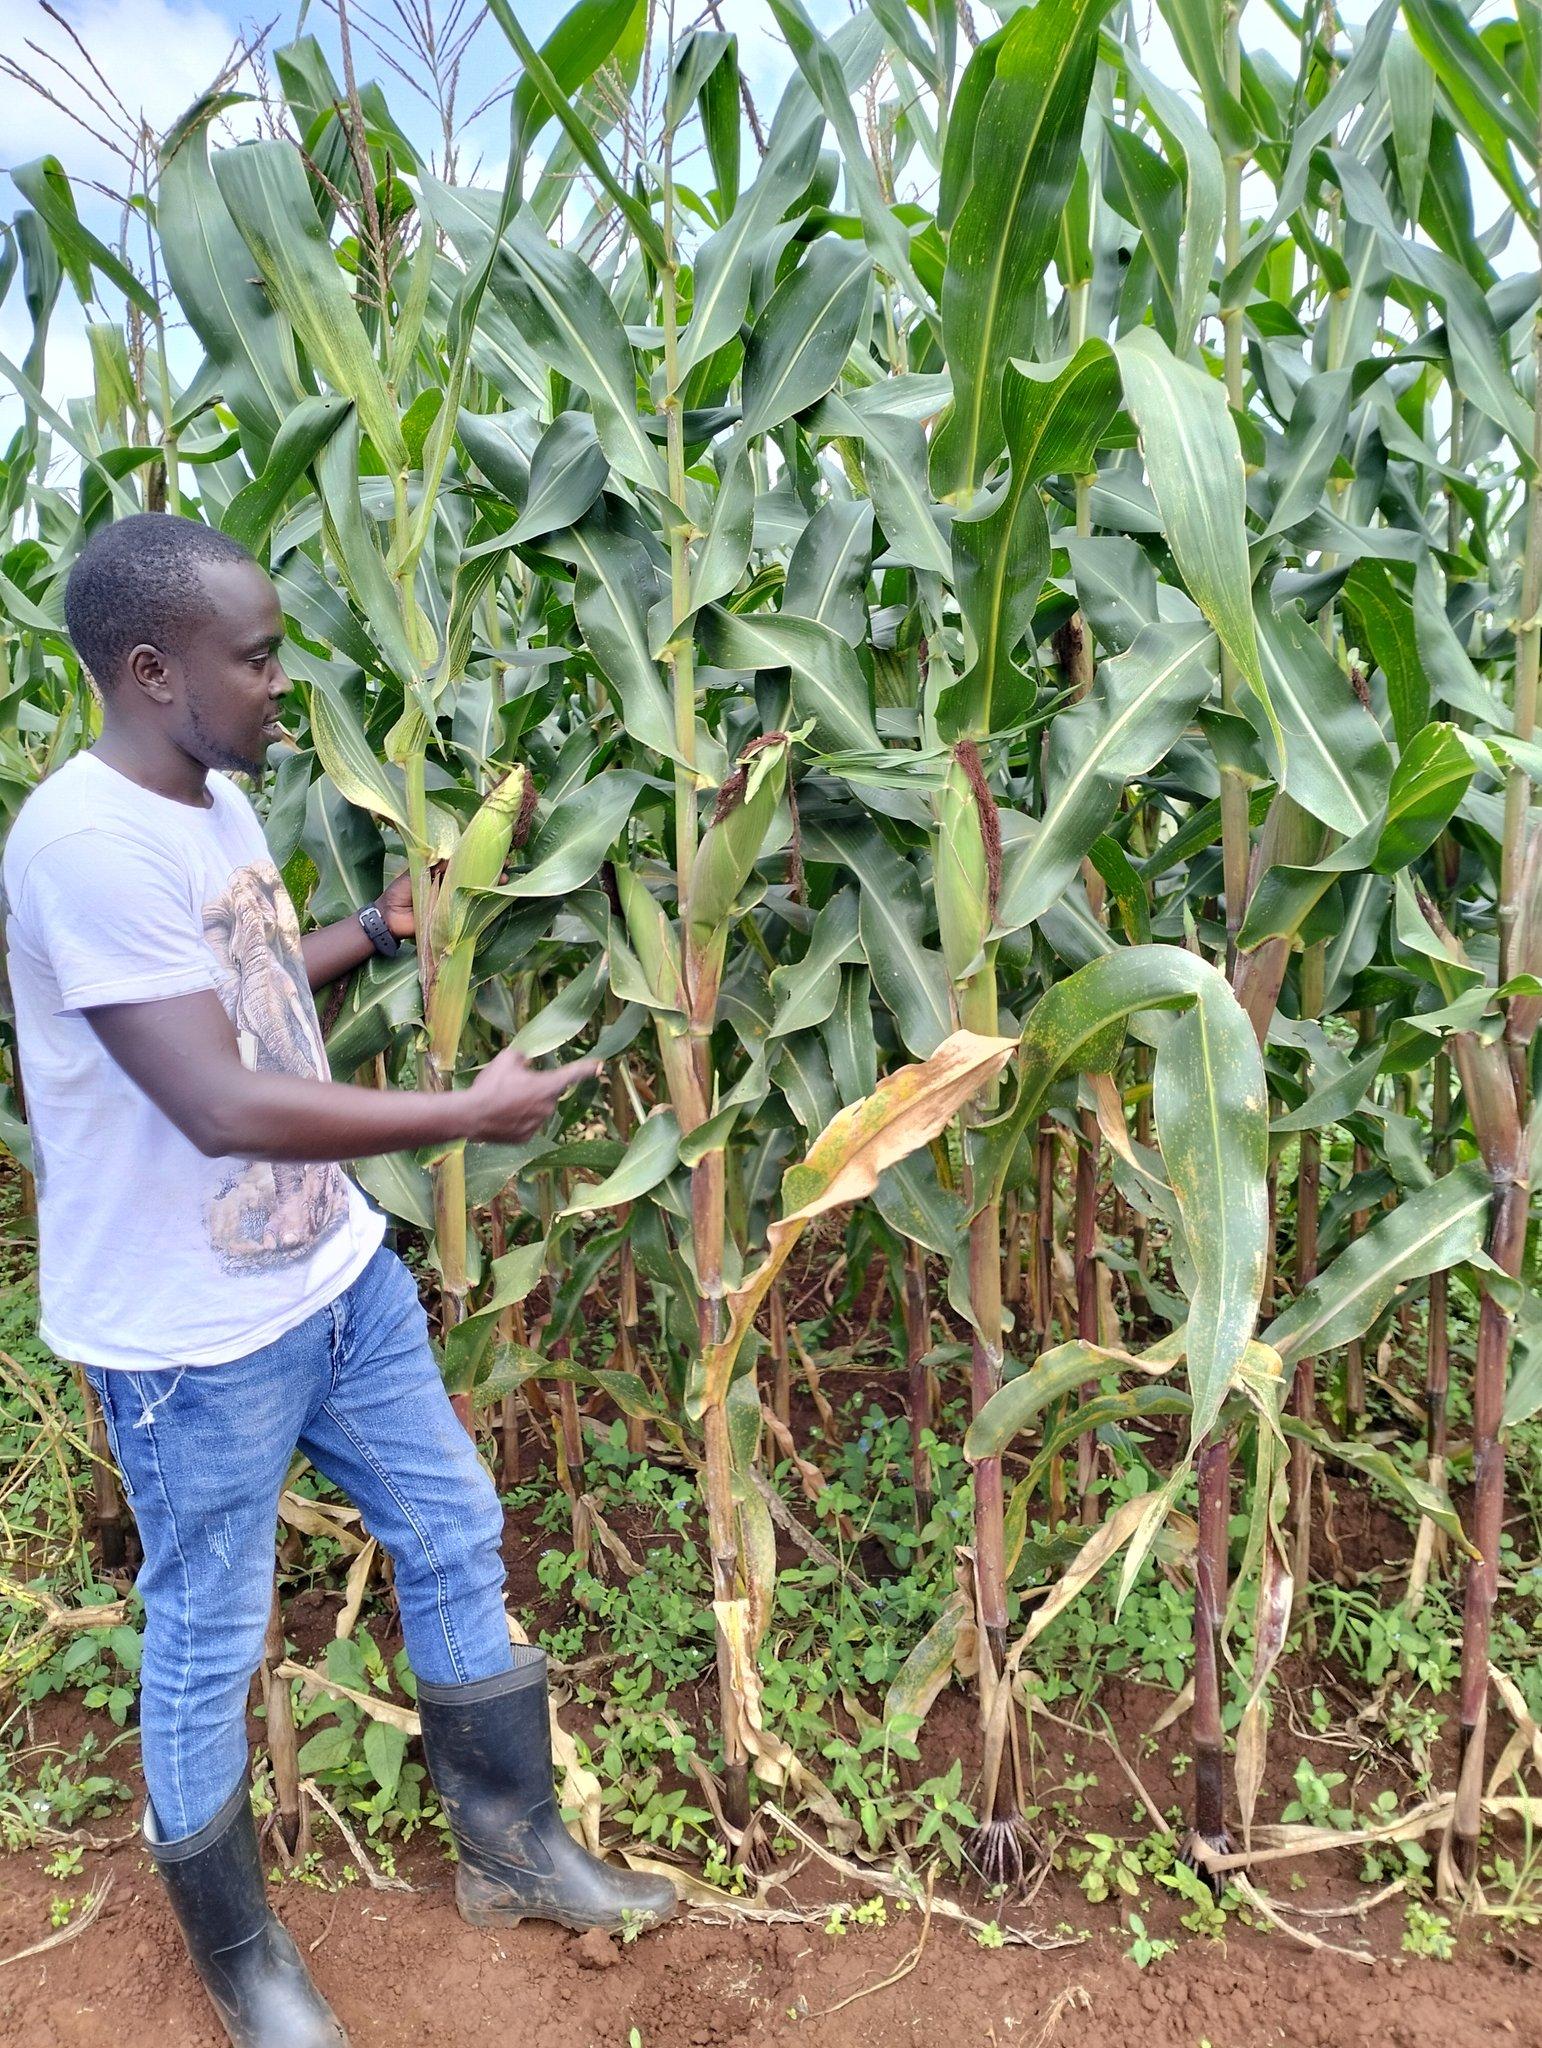
Kijana wa kiume akiwa amesimama katika shamba lililopandwa zao la mahindi, akiwa anachuma muhindi mmoja na kuukagua kama ipo tayari kwa ajili ya kuvunwa na kupelekwa masokoni ili kuuzwa.